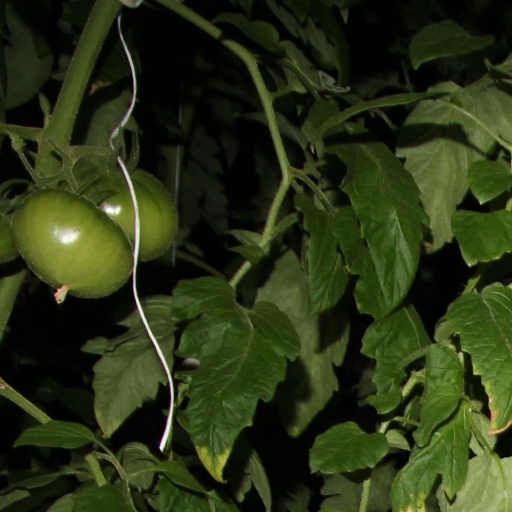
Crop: tomato